Adelaide of Leuven

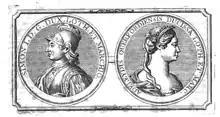
Simon I and his wife Adelaide.

Adelaide of Leuven (died ) was the wife of Simon I, Duke of Lorraine (1076–1138), in what is now France. She was the daughter of Henry III of Leuven and his wife Gertrude of Flanders. After the death of her husband, Adelaide retired to Tart Abbey.